List of Moby-Dick characters

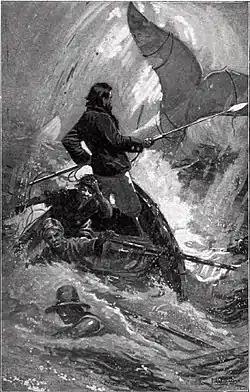
Ahab facing Moby Dick

Captain Ahab is the tyrannical captain of "Pequod". Prior to the events of the novel, Captain Ahab lost his leg while hunting Moby Dick, leading to a monomaniacal desire in Ahab to kill the "White Whale". It is his obsession with Moby Dick that dooms "Pequod" and her crew, with Ishmael as the sole survivor. Following his introduction, Ahab overtakes Ishmael as the central figure of the book. He is the main protagonist of the novel.